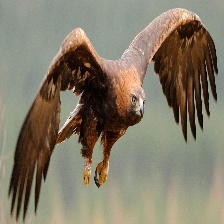
Species: GOLDEN EAGLE
Scientific name: AQUILA CHRYSAETOS